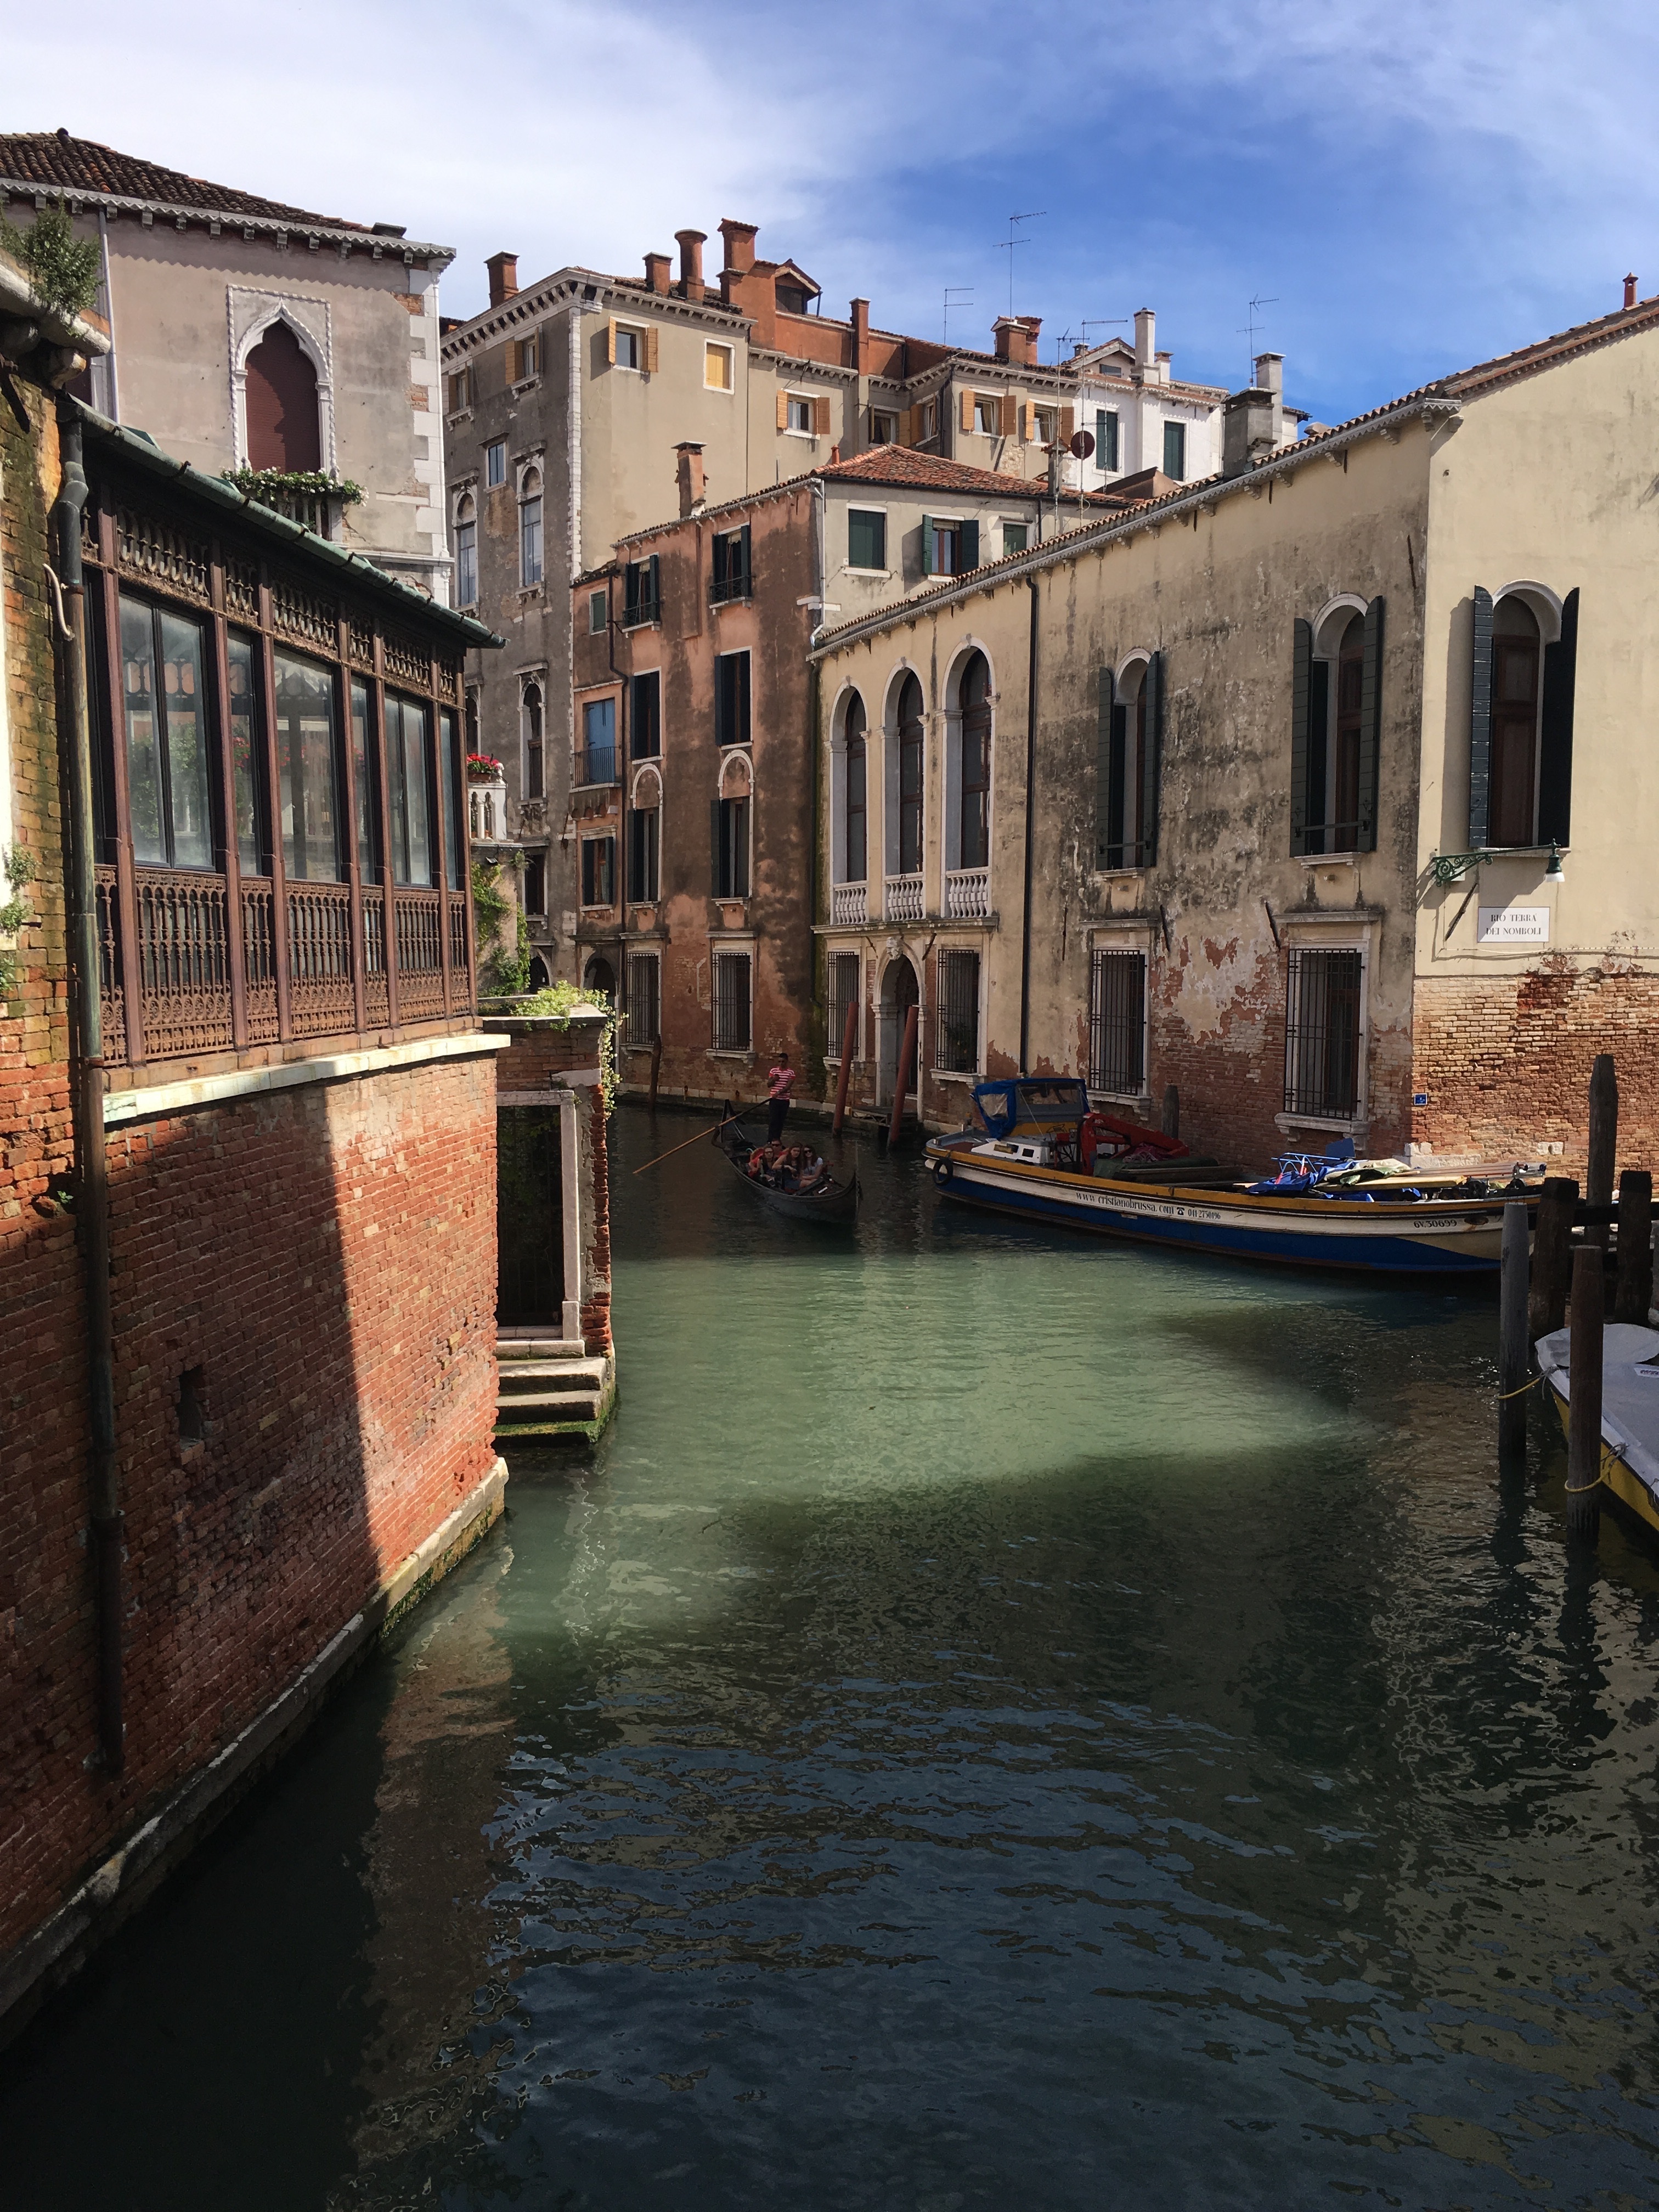
landscape, water, architecture, boat, town, river, canal, vehicle, venice, tourism, waterway, body of water, channel, gondola, landform, geographical feature